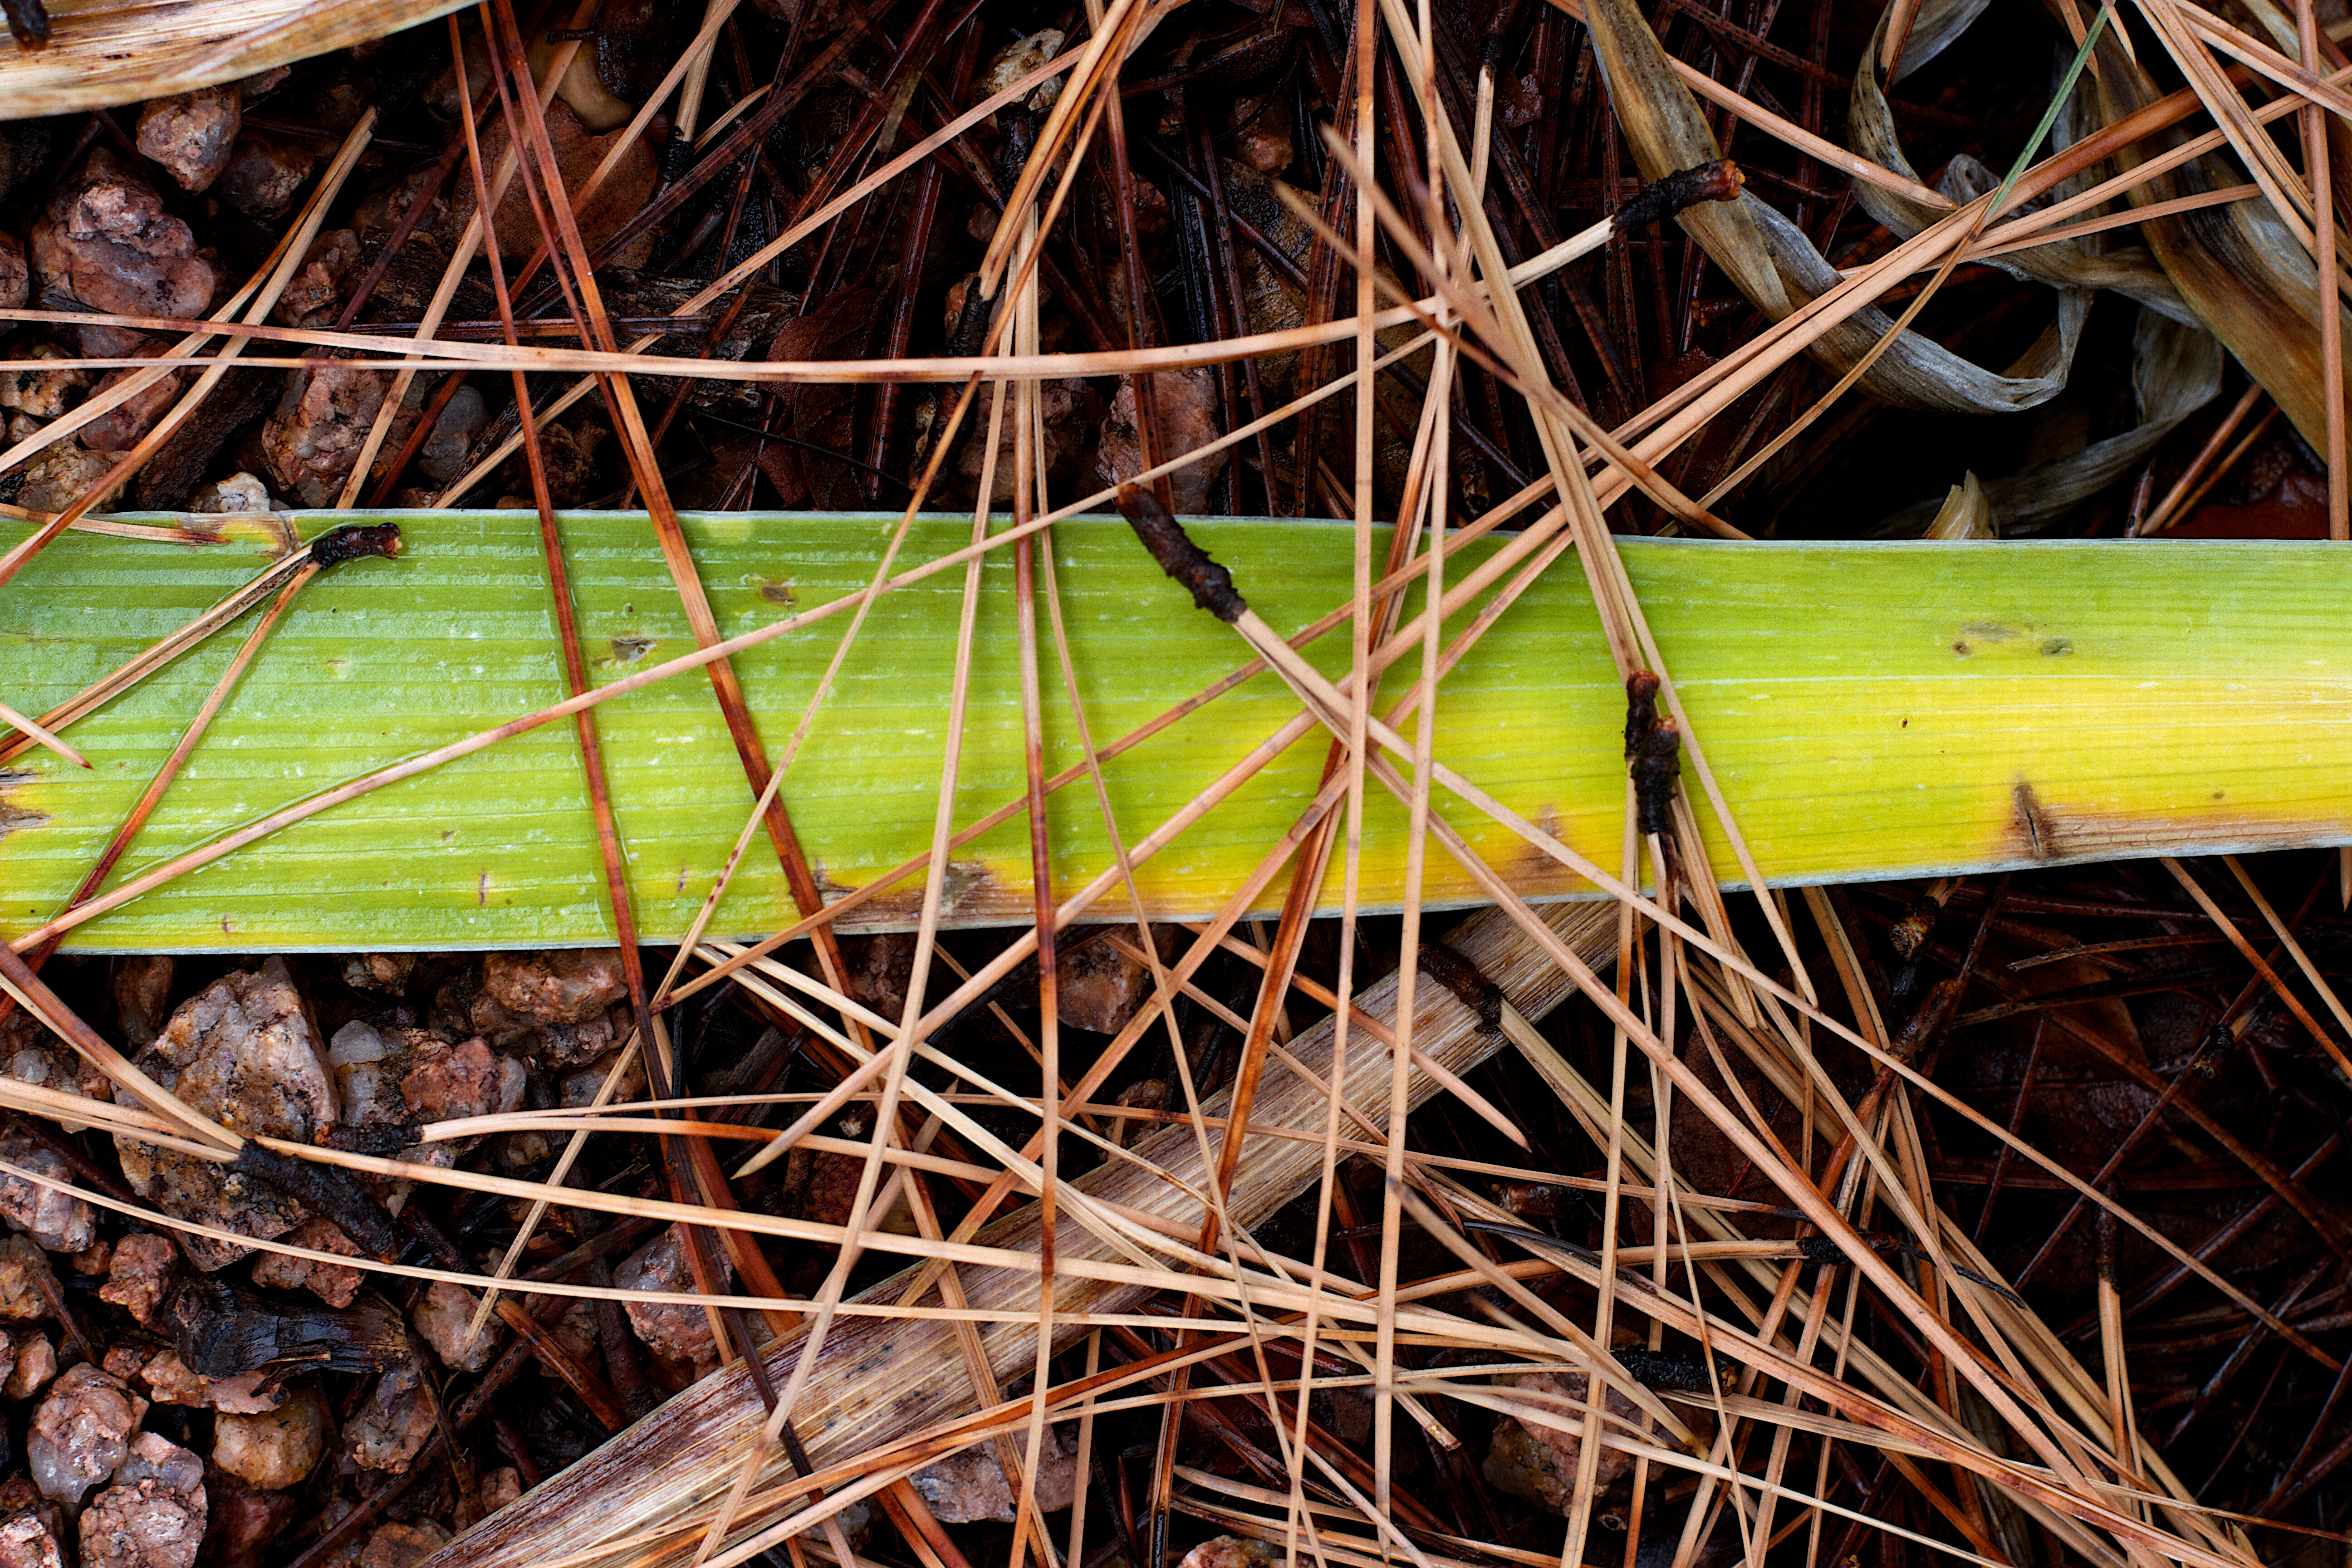
tree, nature, grass, branch, plant, wood, leaf, flower, trunk, green, jungle, insect, soil, botany, flora, fauna, macro photography, grass family, plant stem